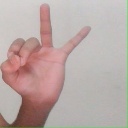
अक्षर: ण